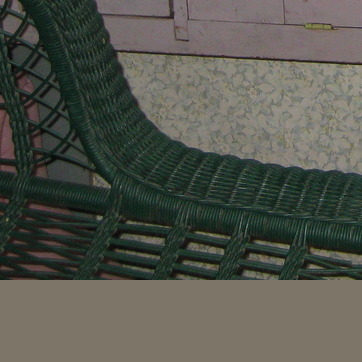
Material: plastic